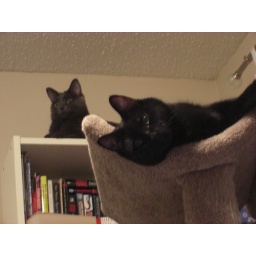
Loki and Freya just playing around on the cat tree the other day